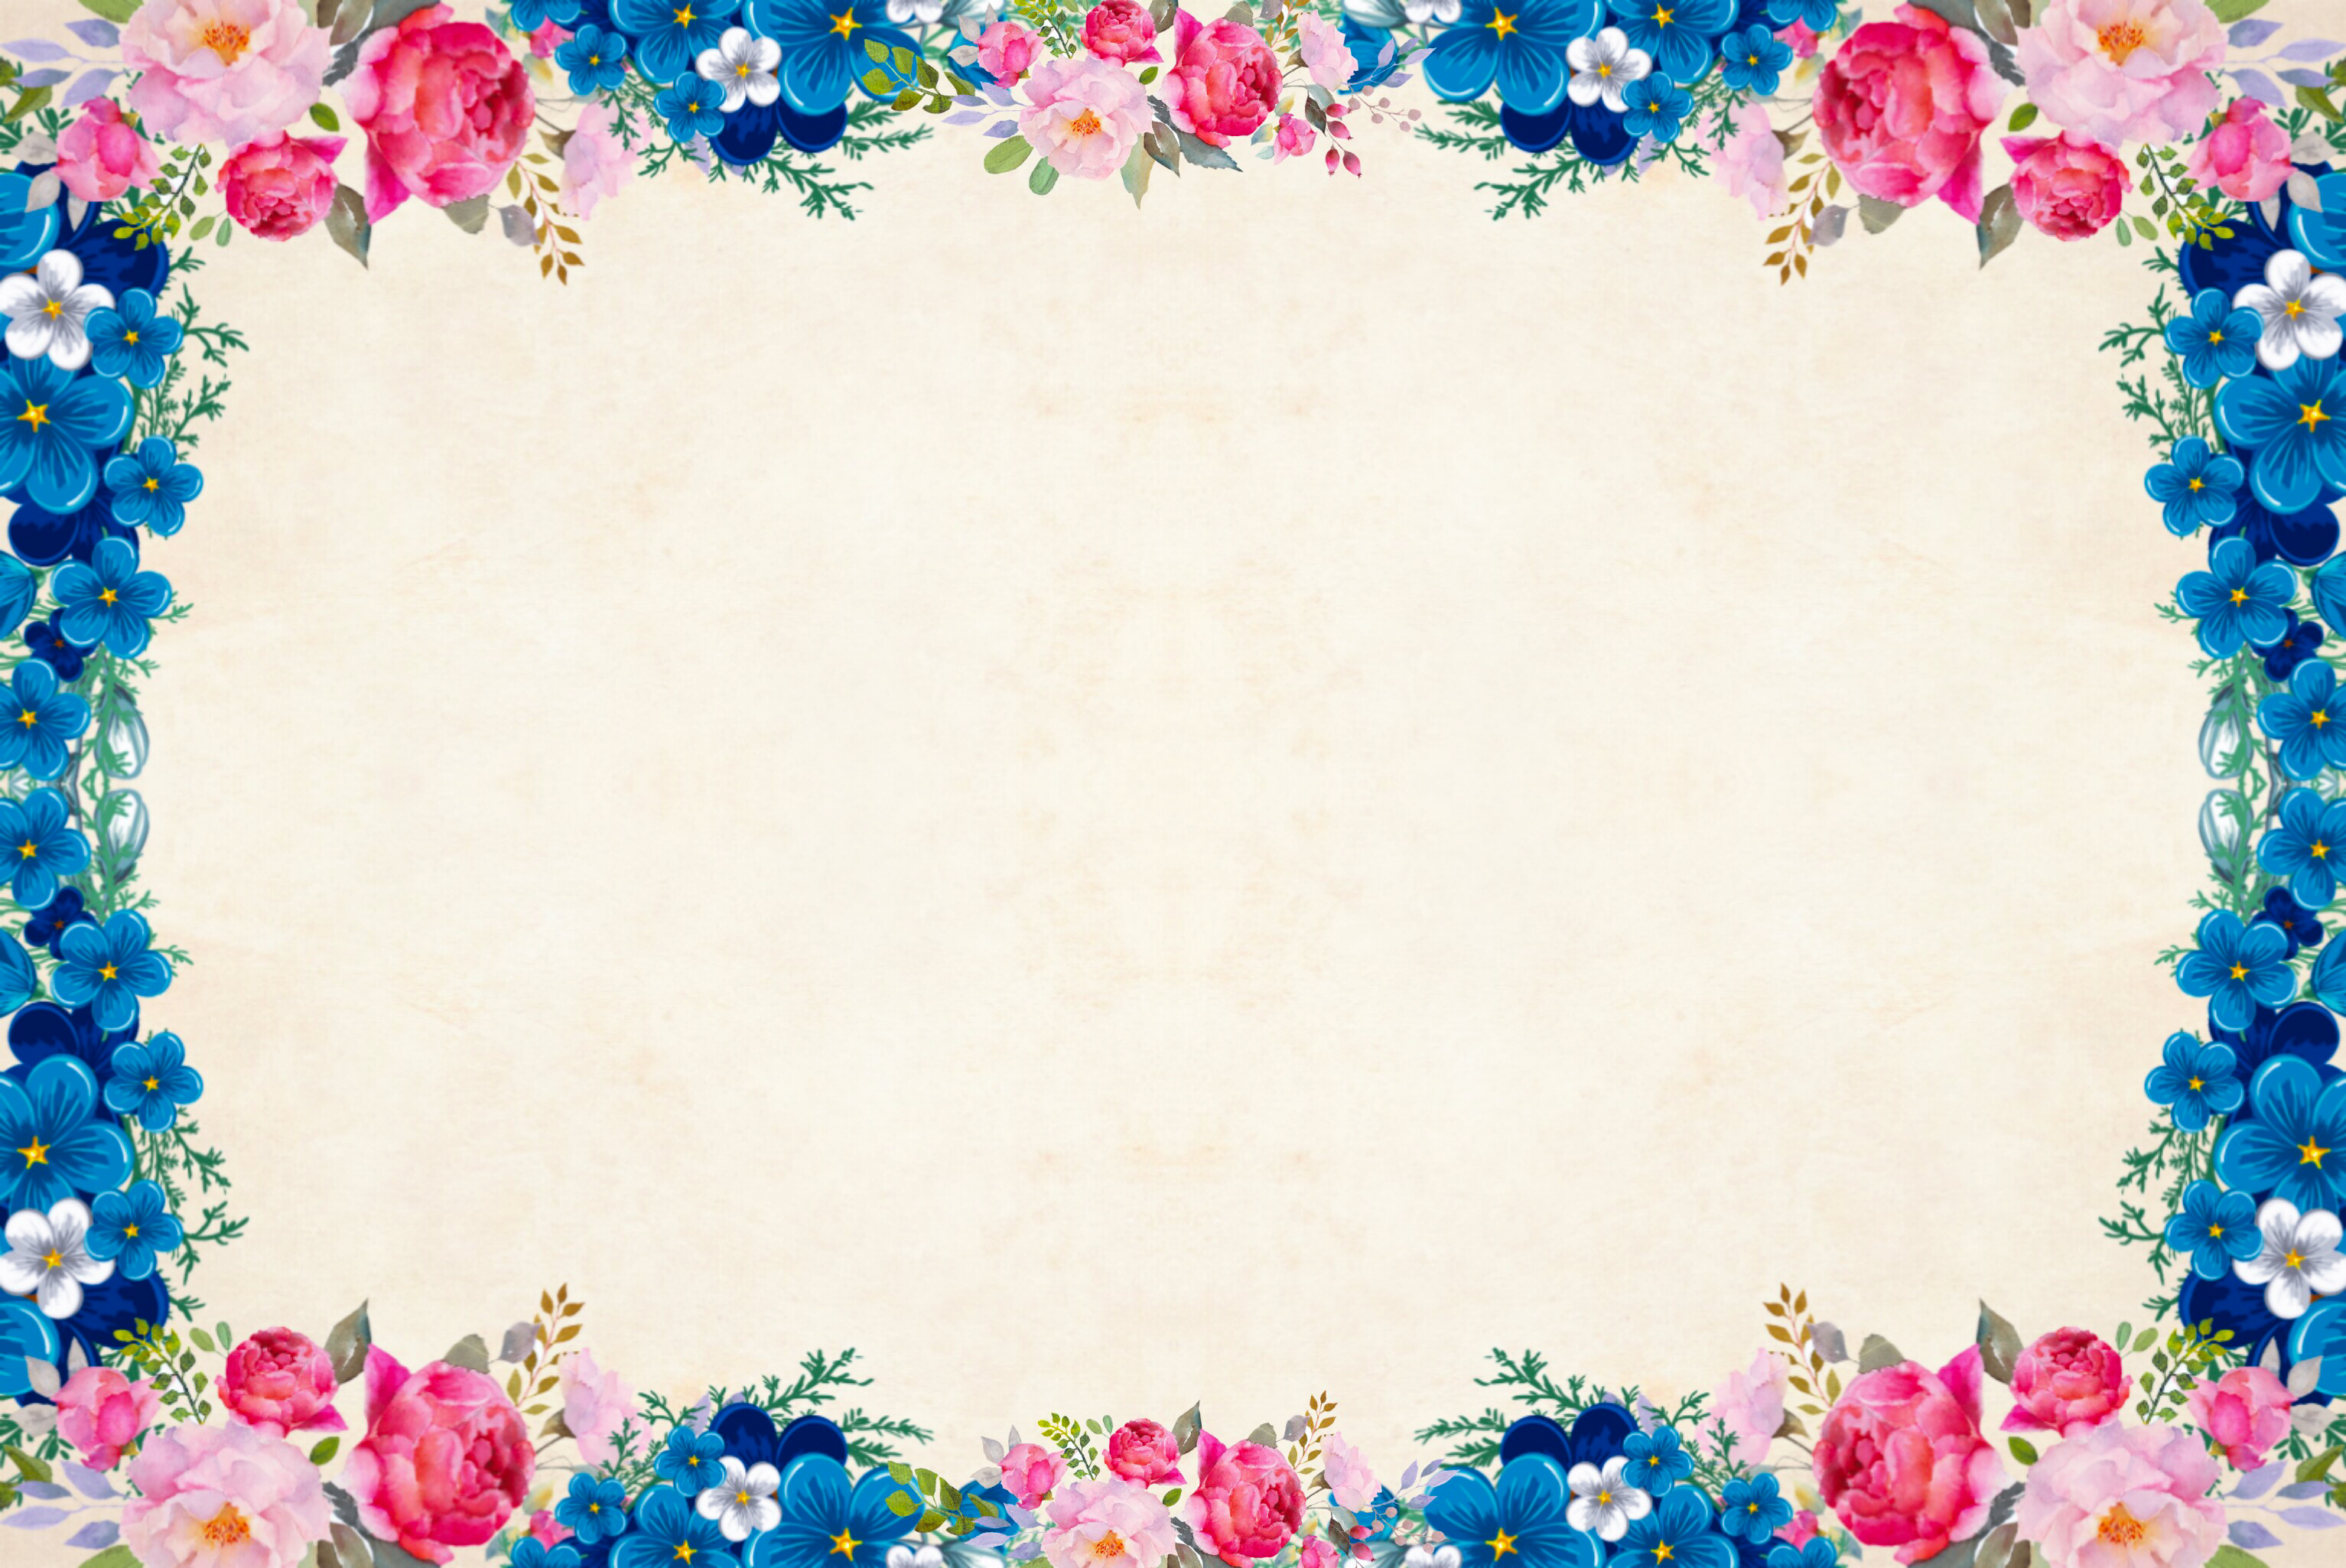
flower, background, vintage, roses, bouquet, floral, cluster, leaf, decoration, paper, scrapbooking, fall, blank, old, antique, print, style, nostalgic, oldfashioned, retrostyled, faded, grunge, rustic, sonteban, decoupage, petal, flora, flower arranging, floral design, floristry, blossom, picture frame, flowering plant